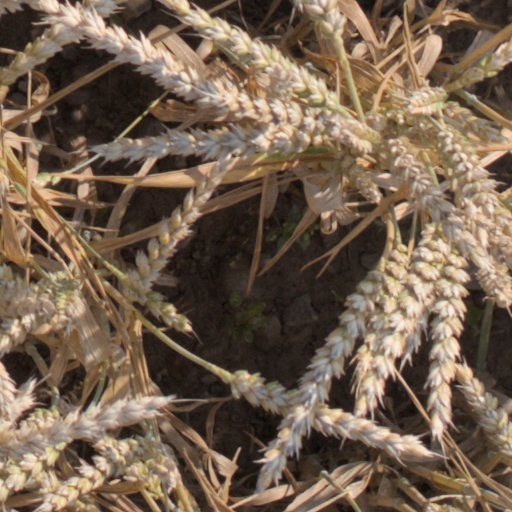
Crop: wheat